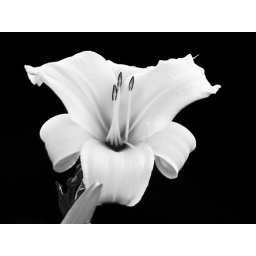
daylily in black and white